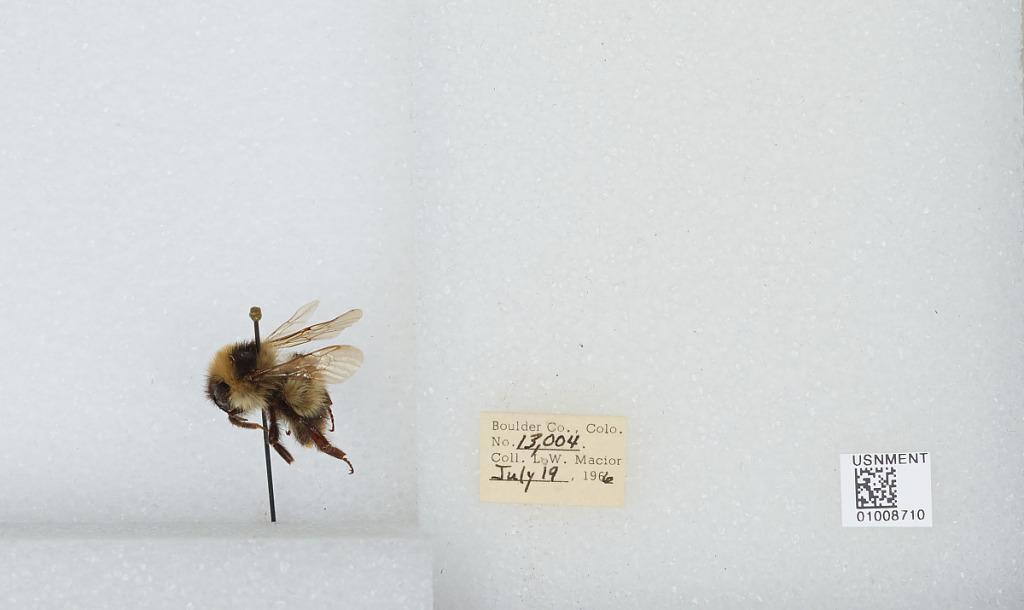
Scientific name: Bombus (Alpinobombus) balteatus Dahlbom
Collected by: L. Macior
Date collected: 1966-7-19
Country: United States
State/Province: Colorado
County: Boulder
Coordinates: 40.0275, -105.252